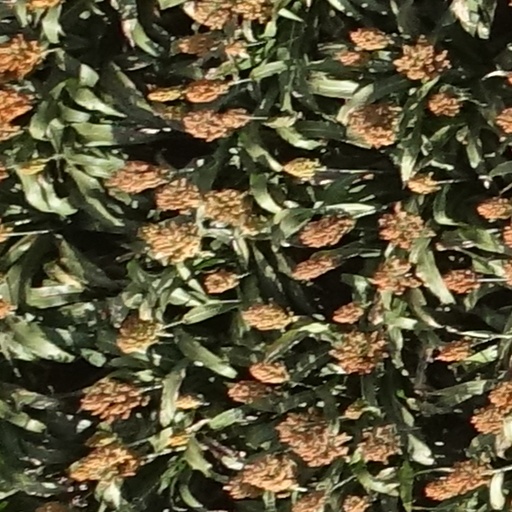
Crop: sorghum